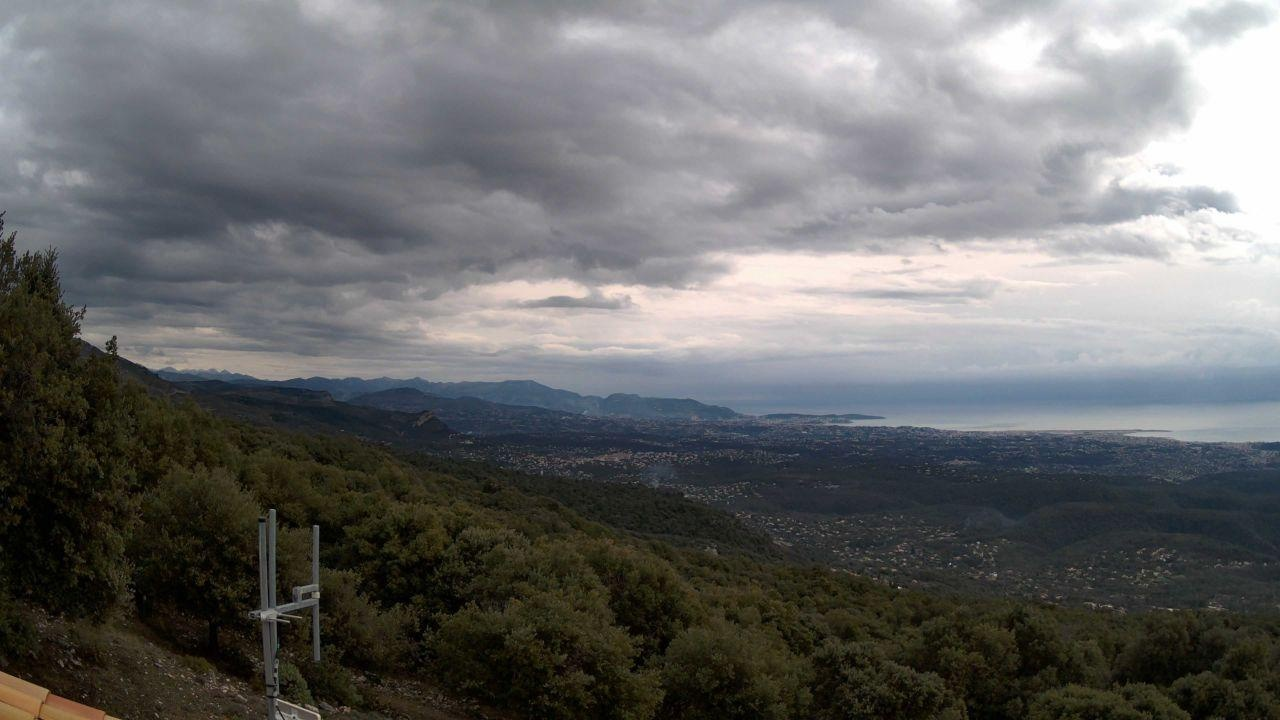
Fire: no
Smoke: yes